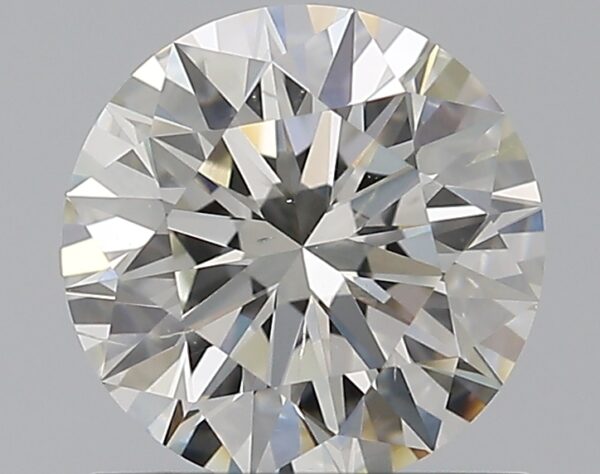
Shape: round
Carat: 1.01
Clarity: SI1
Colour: I
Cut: EX
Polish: EX
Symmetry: EX
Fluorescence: ST
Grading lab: GIA
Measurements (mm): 6.43 x 6.46 x 3.97